The Welding Institute

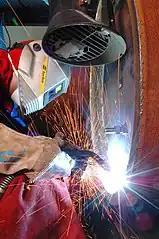
Gas metal arc welding

Direct support from Government departments ceased in the 1970s, but TWI not only survived this funding crisis but grew rapidly. The original individual professional membership envisaged in 1922 developed into a body of more than 7000 engineers.